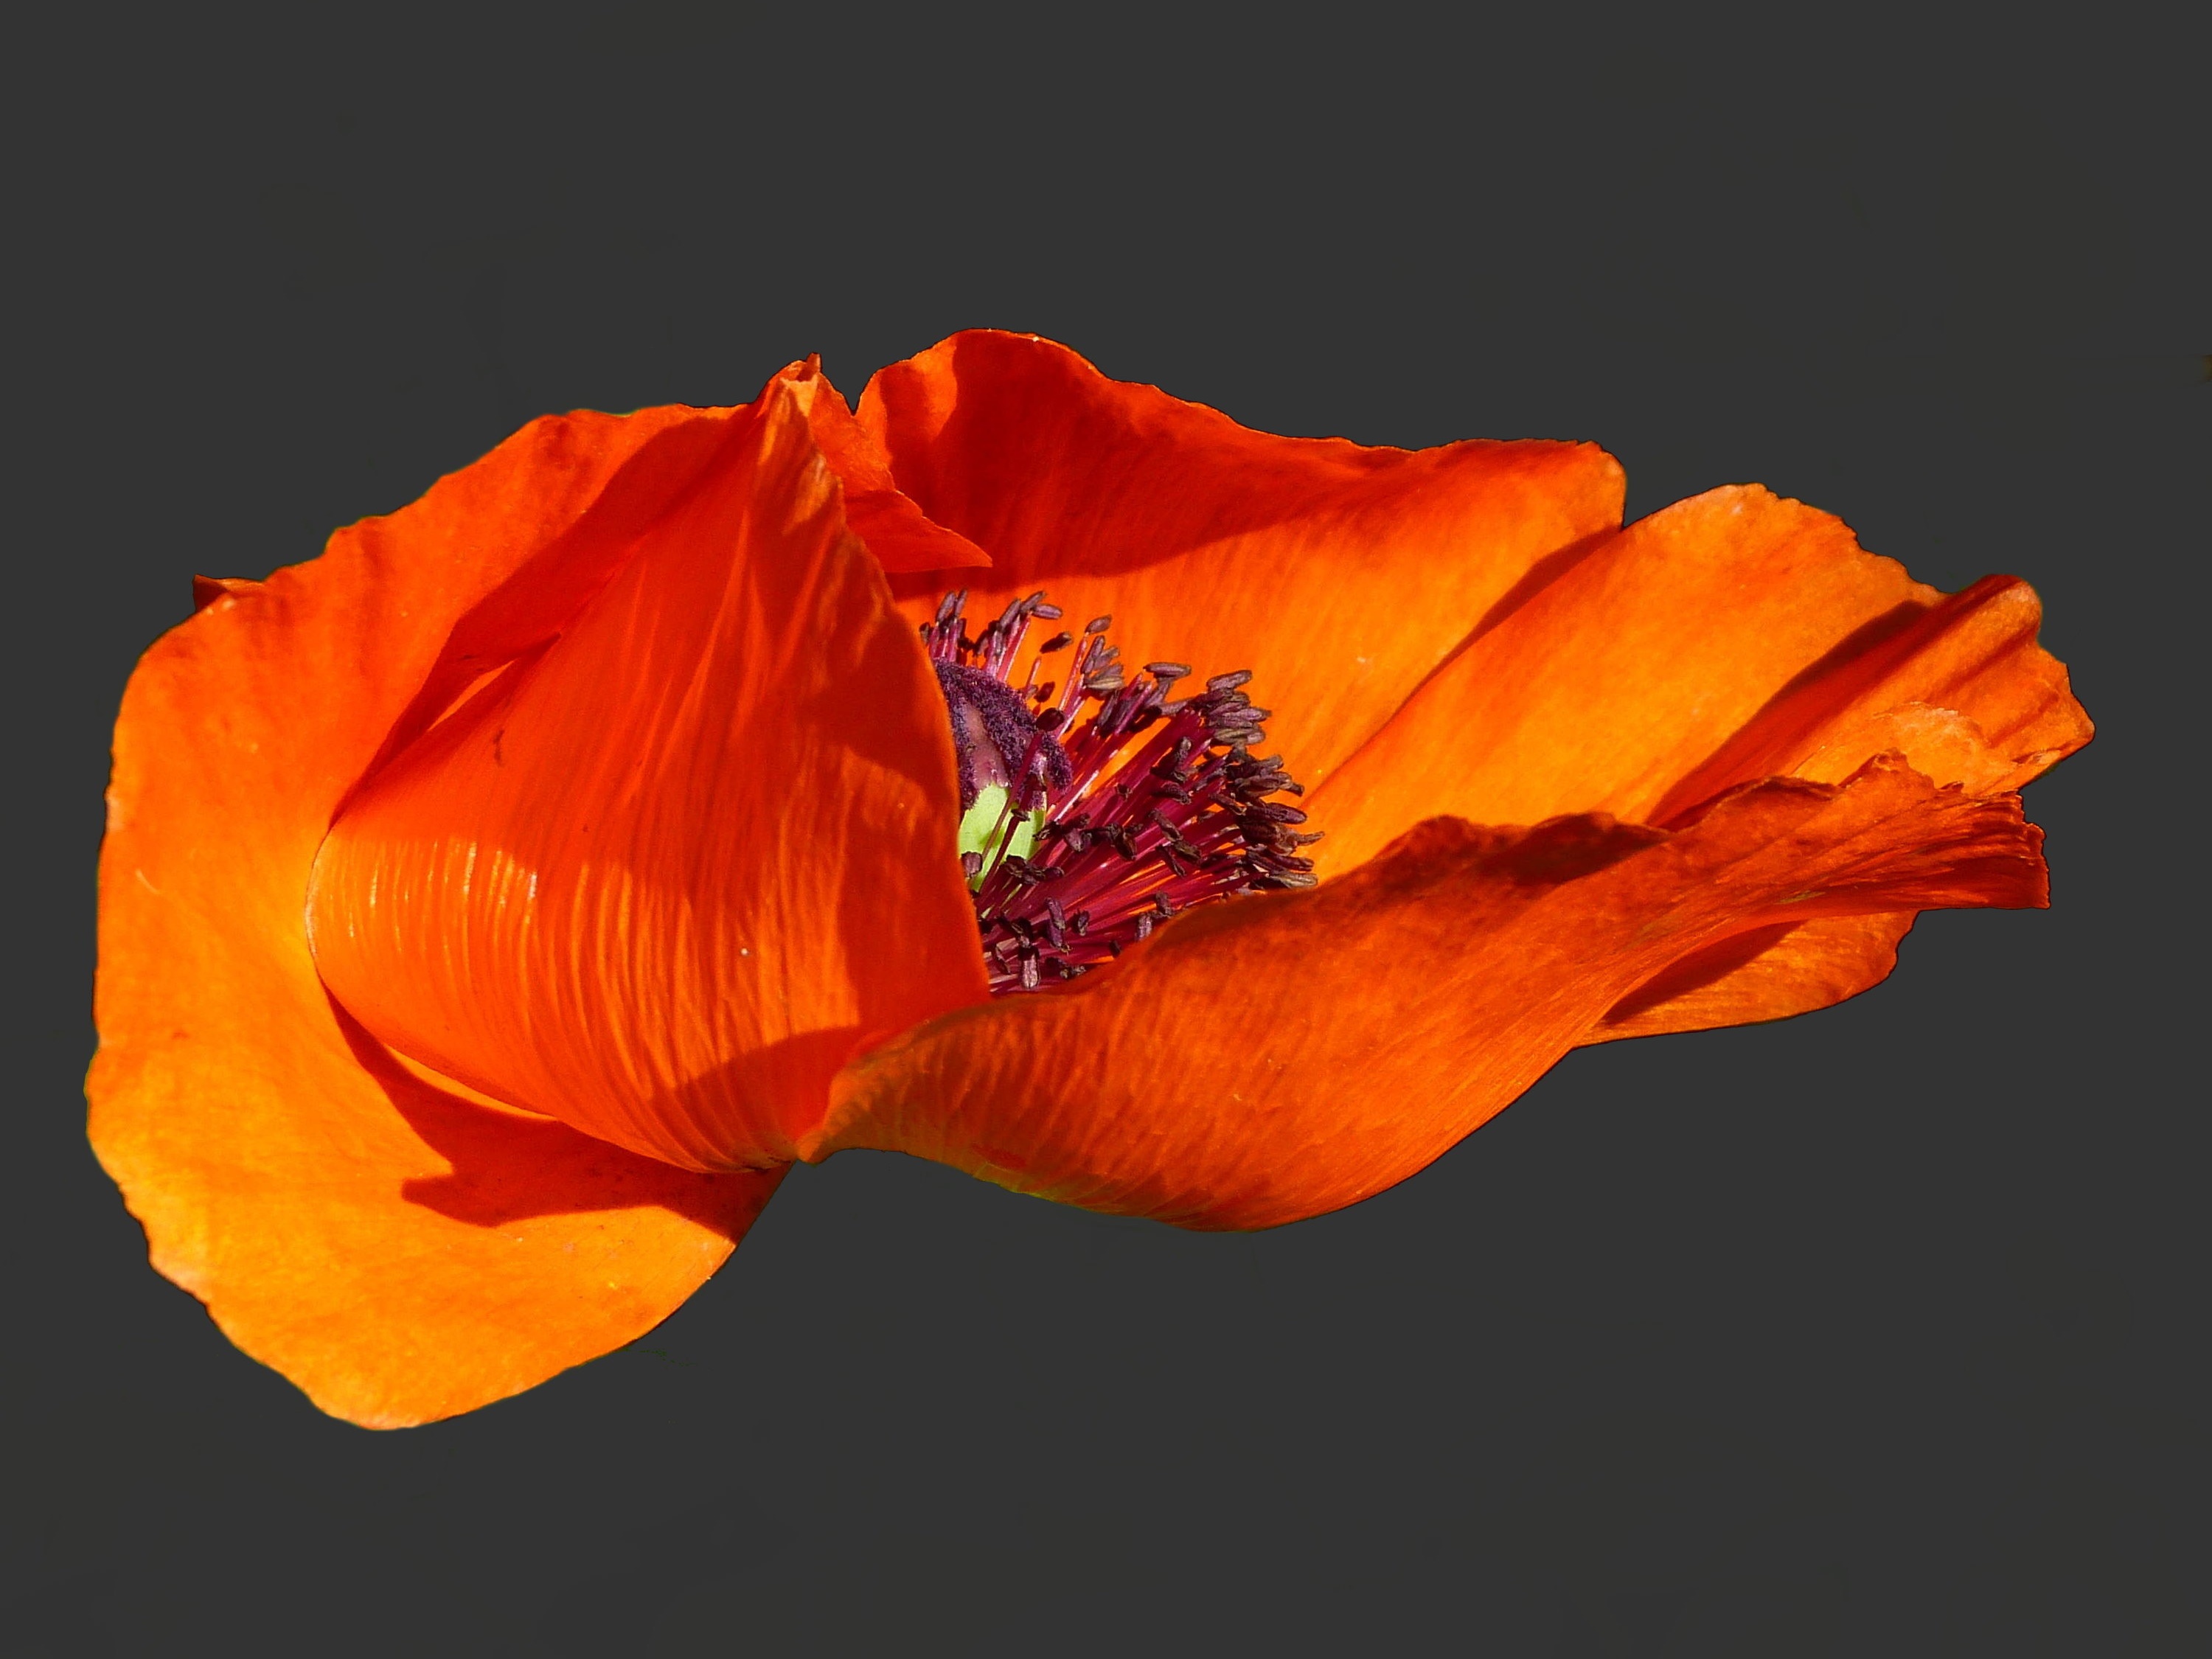
nature, blossom, plant, leaf, flower, petal, bloom, isolated, summer, orange, red, yellow, flora, klatschmohn, poppy flower, poppy, coquelicot, macro photography, garden plant, flowering plant, eschscholzia californica, plant stem, land plant, poppy family